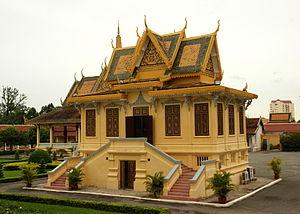
Le palais royal de Phnom Penh, au Cambodge, est un complexe de bâtiments qui sert de résidence au roi du Cambodge.